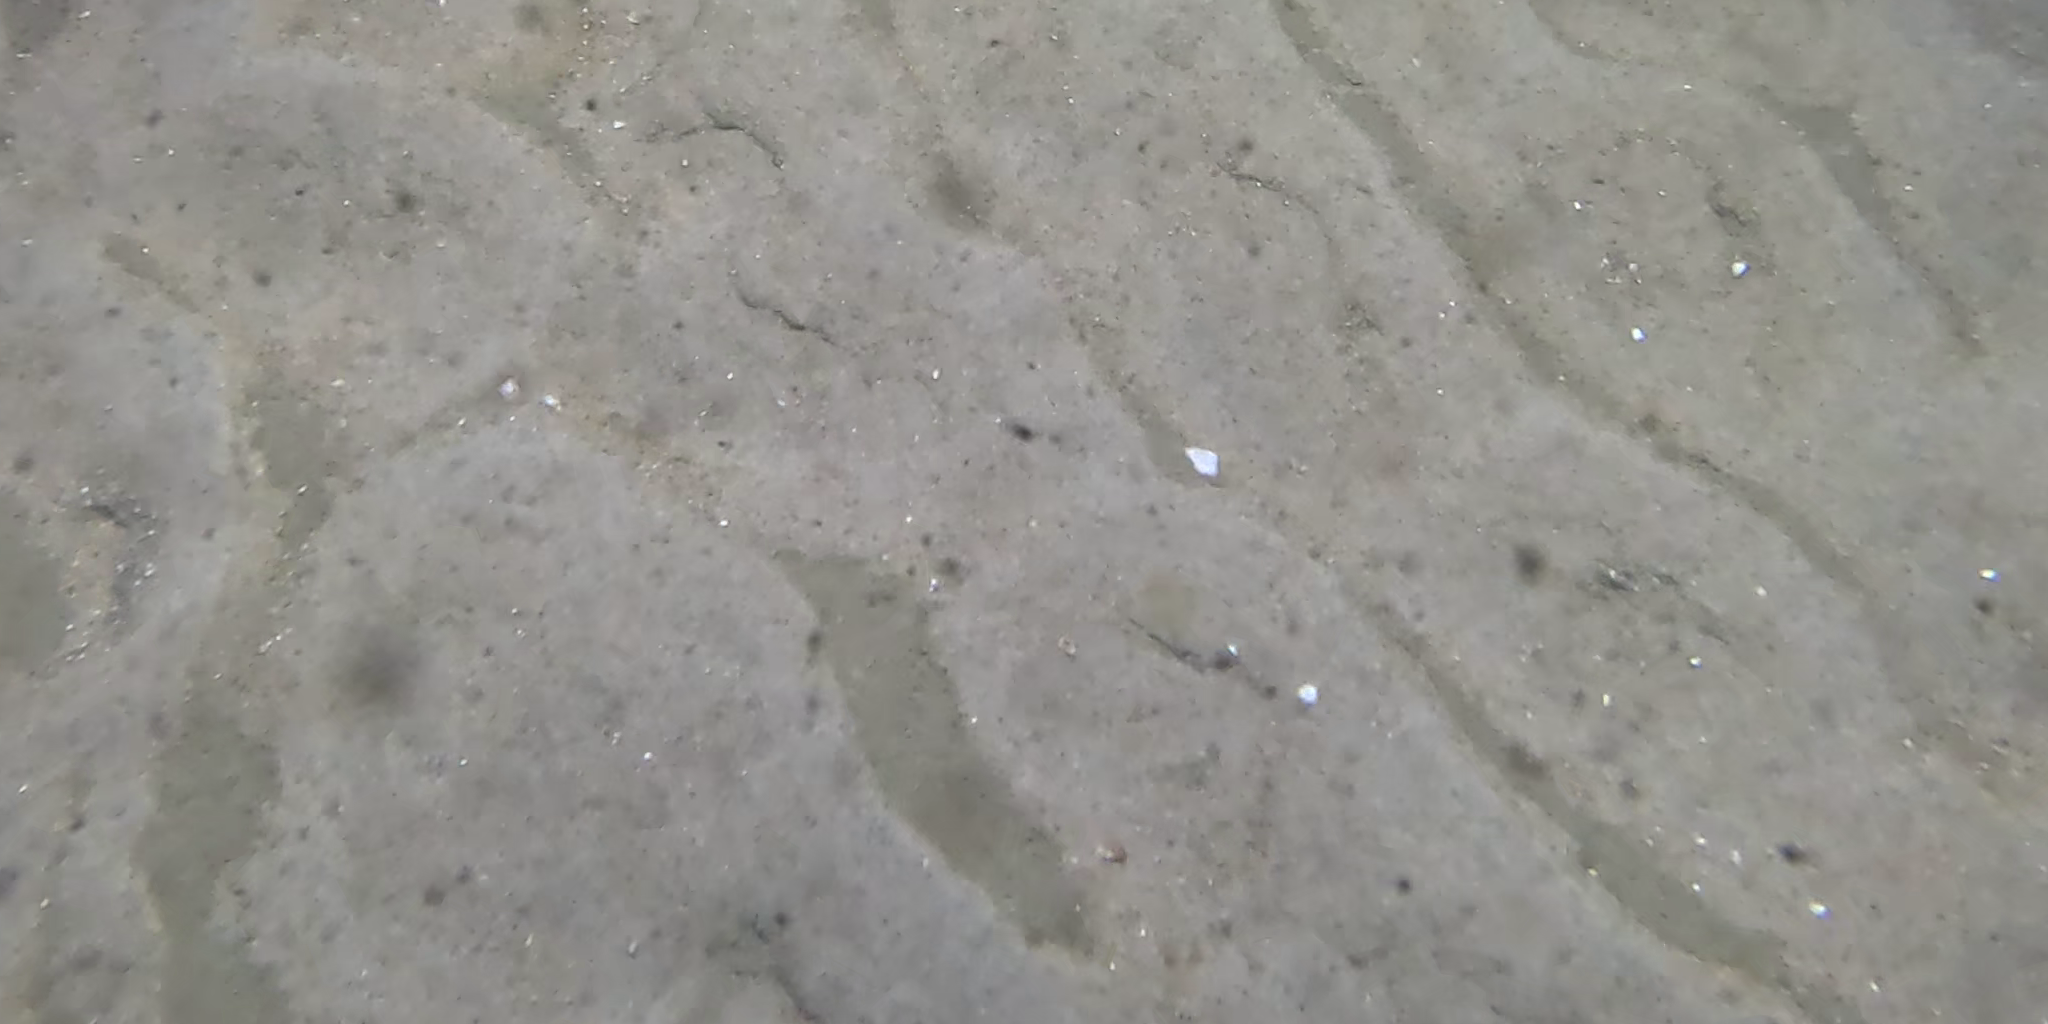
Seabed habitat: sand